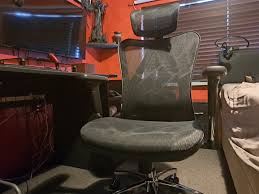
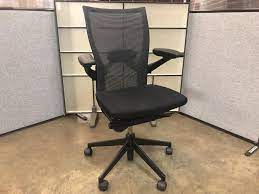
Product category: items_chair
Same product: no